Early Christian lamps

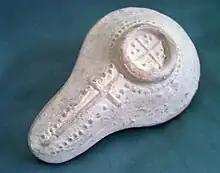
Roman oil lamp, around 200 A.D., underside, showing crosses.

Again, according to the Acta of St Cyprian (d. 258), his body was borne to the grave "", and Prudentius, in his hymn on the 2nd and martyrdom of St Lawrence, says that in the time of St Laurentius, i.e. the middle of the 3rd century, candles stood in the churches of Rome on golden candelabra. The gift, mentioned by Anastasius, made by Constantine to the Vatican basilica, of a "pharum" of gold, garnished with 500 dolphins each holding a lamp, to burn before St Peter's tomb, points also to a custom well established before Christianity became the state religion.